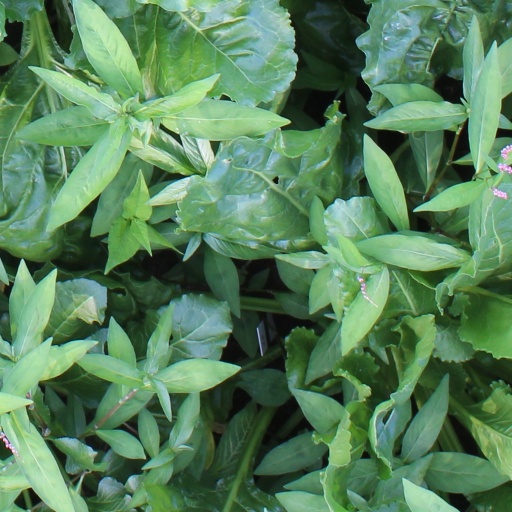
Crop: sugar beet